Renaissance art in Bergamo and Brescia

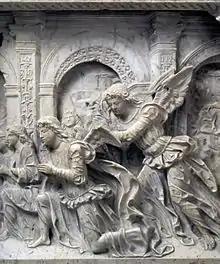
Gasparo Cairano, "Caprioli Adoration" (detail, 1495-1500).

Alessandro Bonvicino, known as Moretto, worked mainly in Brescia, so his style is more rooted in the local tradition and has been likened by scholars, such as Roberto Longhi, to the style of Vincenzo Foppa. He often worked for local churches and private patrons, becoming the most sought-after painter in the city. Among his early works is the "Elijah and the Angel" for the Chapel of the Sacrament in San Giovanni (1521-1523), with a Flemish-style background.